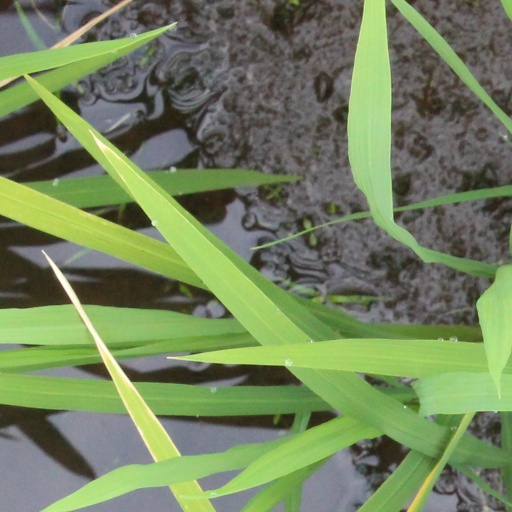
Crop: rice